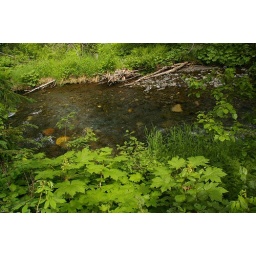
High quality clear water is one of the greatest resources in this Alaskan's opinion.